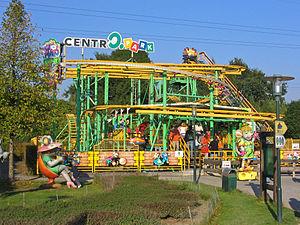
China Dinosaurs Park